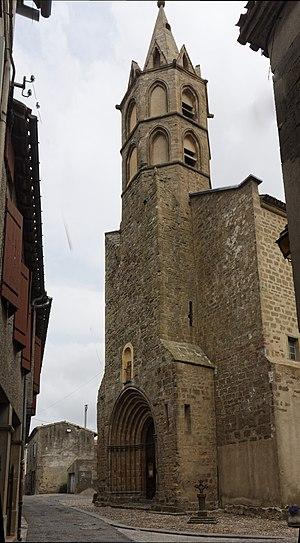
Fanjeaux est une commune française située dans le département de l'Aude, en région Occitanie. Cité médiévale, site pôle du Pays cathare.